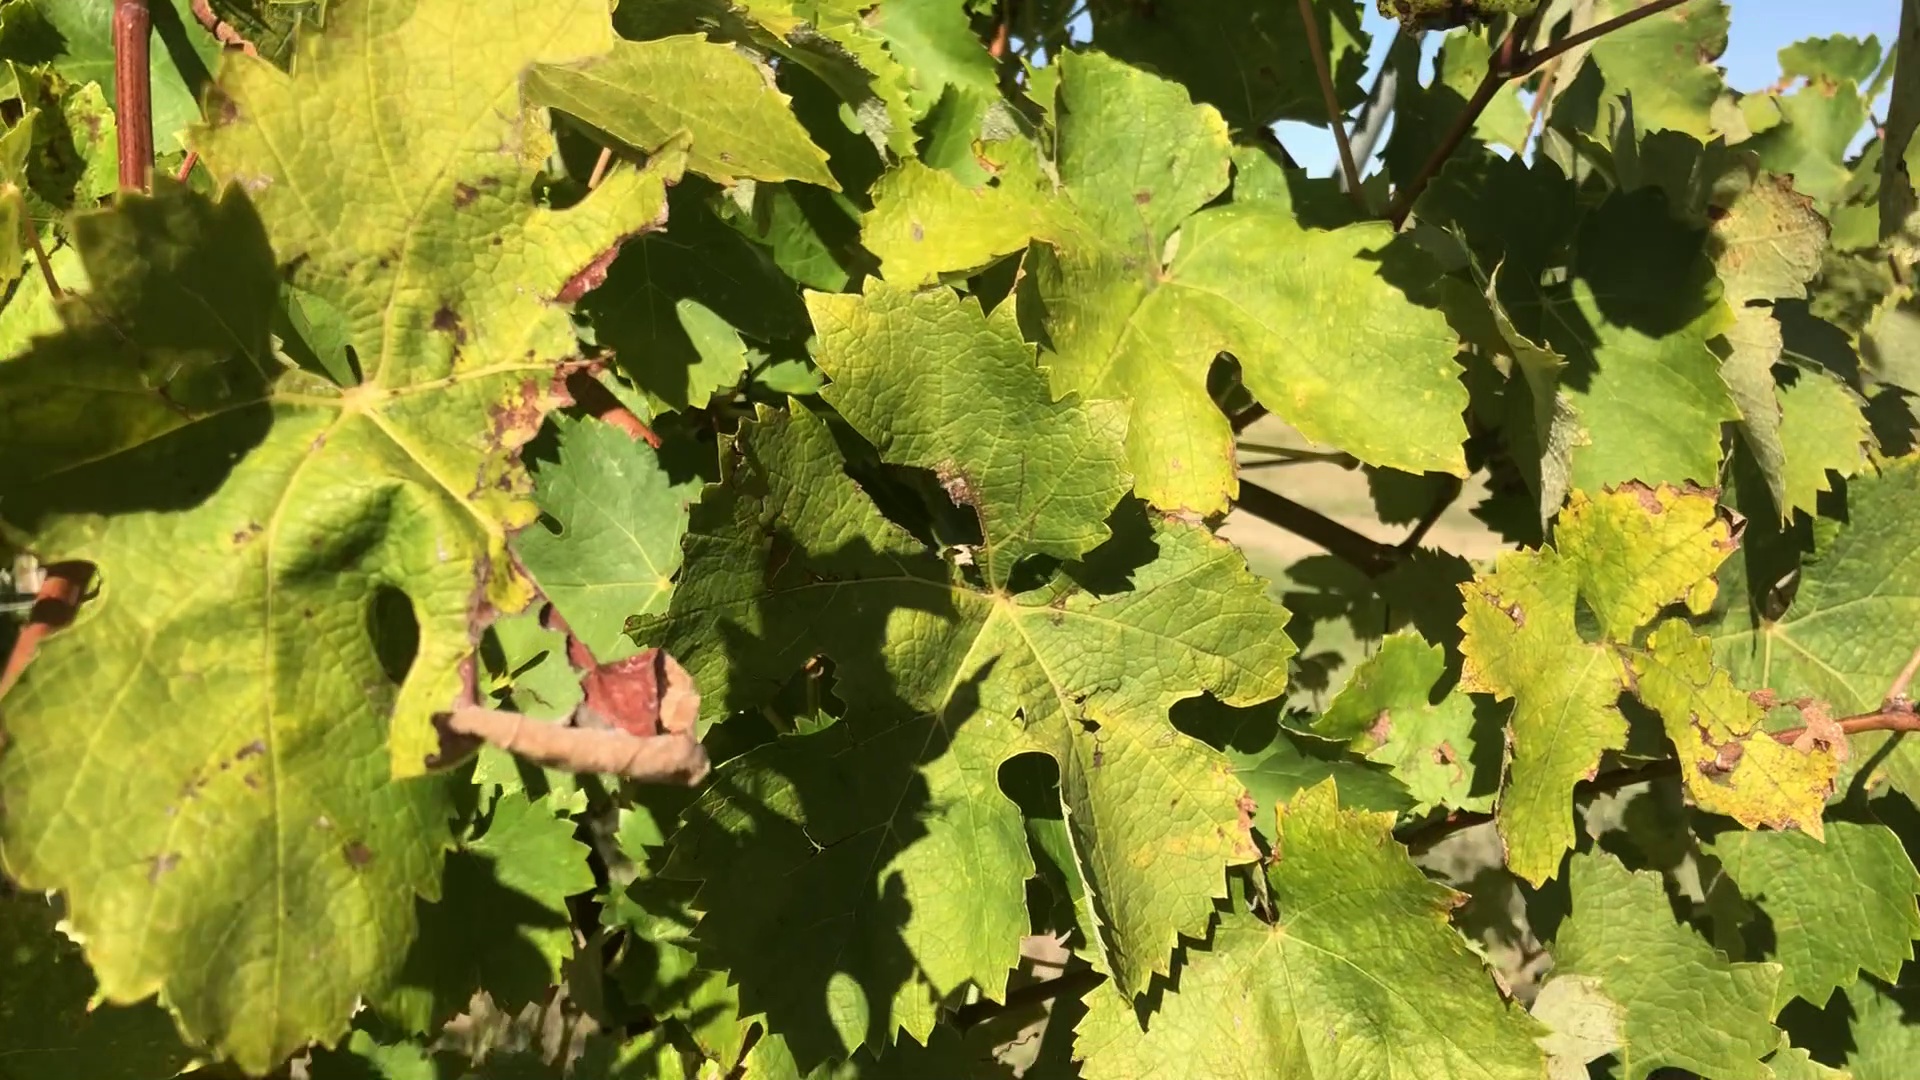
Label: healthy